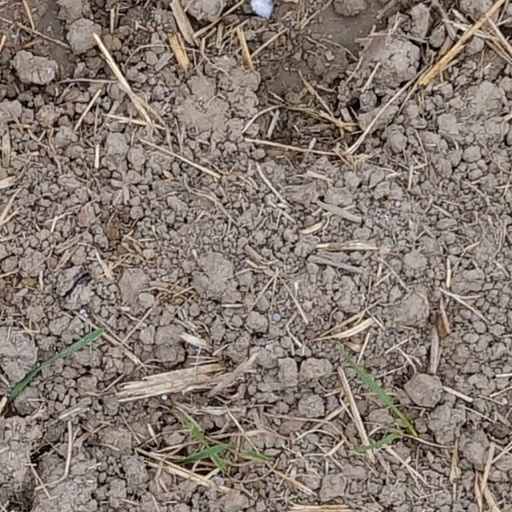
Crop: wheat